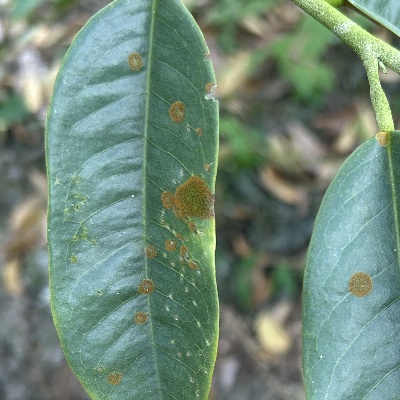
Label: Leaf_Algal